Meddon Green Local Nature Reserve

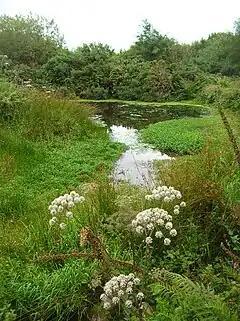
Pond at Meddon Green

Meddon Green is a 1.7 hectare (ha) Local Nature Reserve, located at Meddon, near Bideford in Devon. It consists of culm grassland surrounded by hazel coppice. The reserve is owned by Hartland Parish Council and was declared in 2007. The site contains many typical culm grassland plants including Southern Marsh Orchid and Greater Bird's-foot Trefoil.